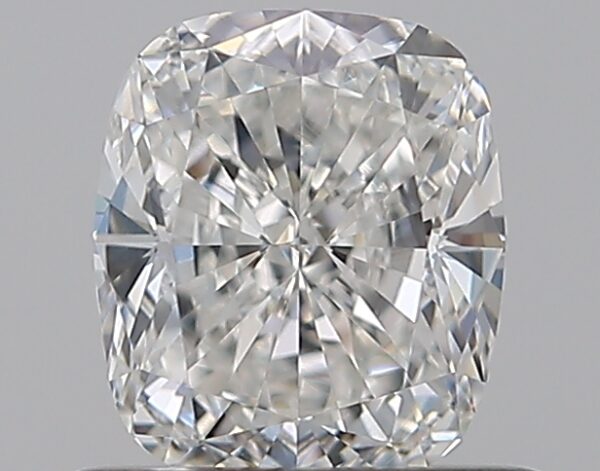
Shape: cushion
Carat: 0.8
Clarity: VS1
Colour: G
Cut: EX
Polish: EX
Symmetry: EX
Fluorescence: N
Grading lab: GIA
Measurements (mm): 5.61 x 4.87 x 3.31